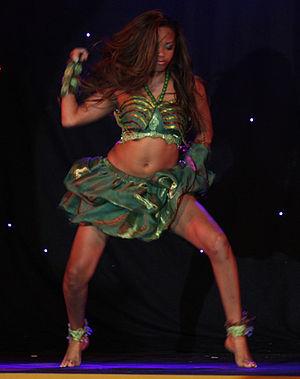
Miss Nigeria est un concours de beauté féminine, destiné aux jeunes femmes habitantes et de nationalité nigériane. La sélection permet de représenter le pays au concours de Miss Univers.
Adaeze Yobo, née Adaeze Stephanie Chinenye Igwe est une mannequin nigériane. Elle représente l'état d'Anambra, lorsqu'elle est élue plus belle femme du Nigeria en 2008. Durant son règne, elle s'investit dans la sensibilisation à la drépanocytose mais aussi dans la mise en valeur des talents nigérians. Elle représente son pays au concours Miss Monde 2008 et finit première dauphine Miss sports 2008.